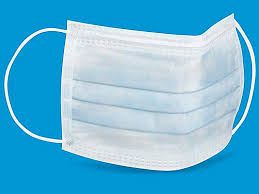
Waste category: trash